Taapaca

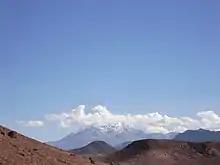
The landscape in the region; Taapaca is the two snow-covered mountains

Taapaca lies in a region of tropical alpine climate, with large diurnal temperature fluctuations and frost a possibility during the night throughout the year; temperatures range between . Unlike most of Chile, precipitation occurs mainly during summer, with snowfall occasionally occurring during June and July; however the climate is largely arid, so vegetation is not widespread.